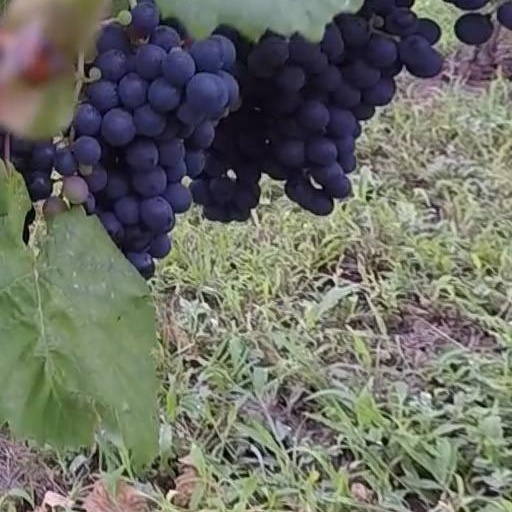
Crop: grape